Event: Nepal Earthquake
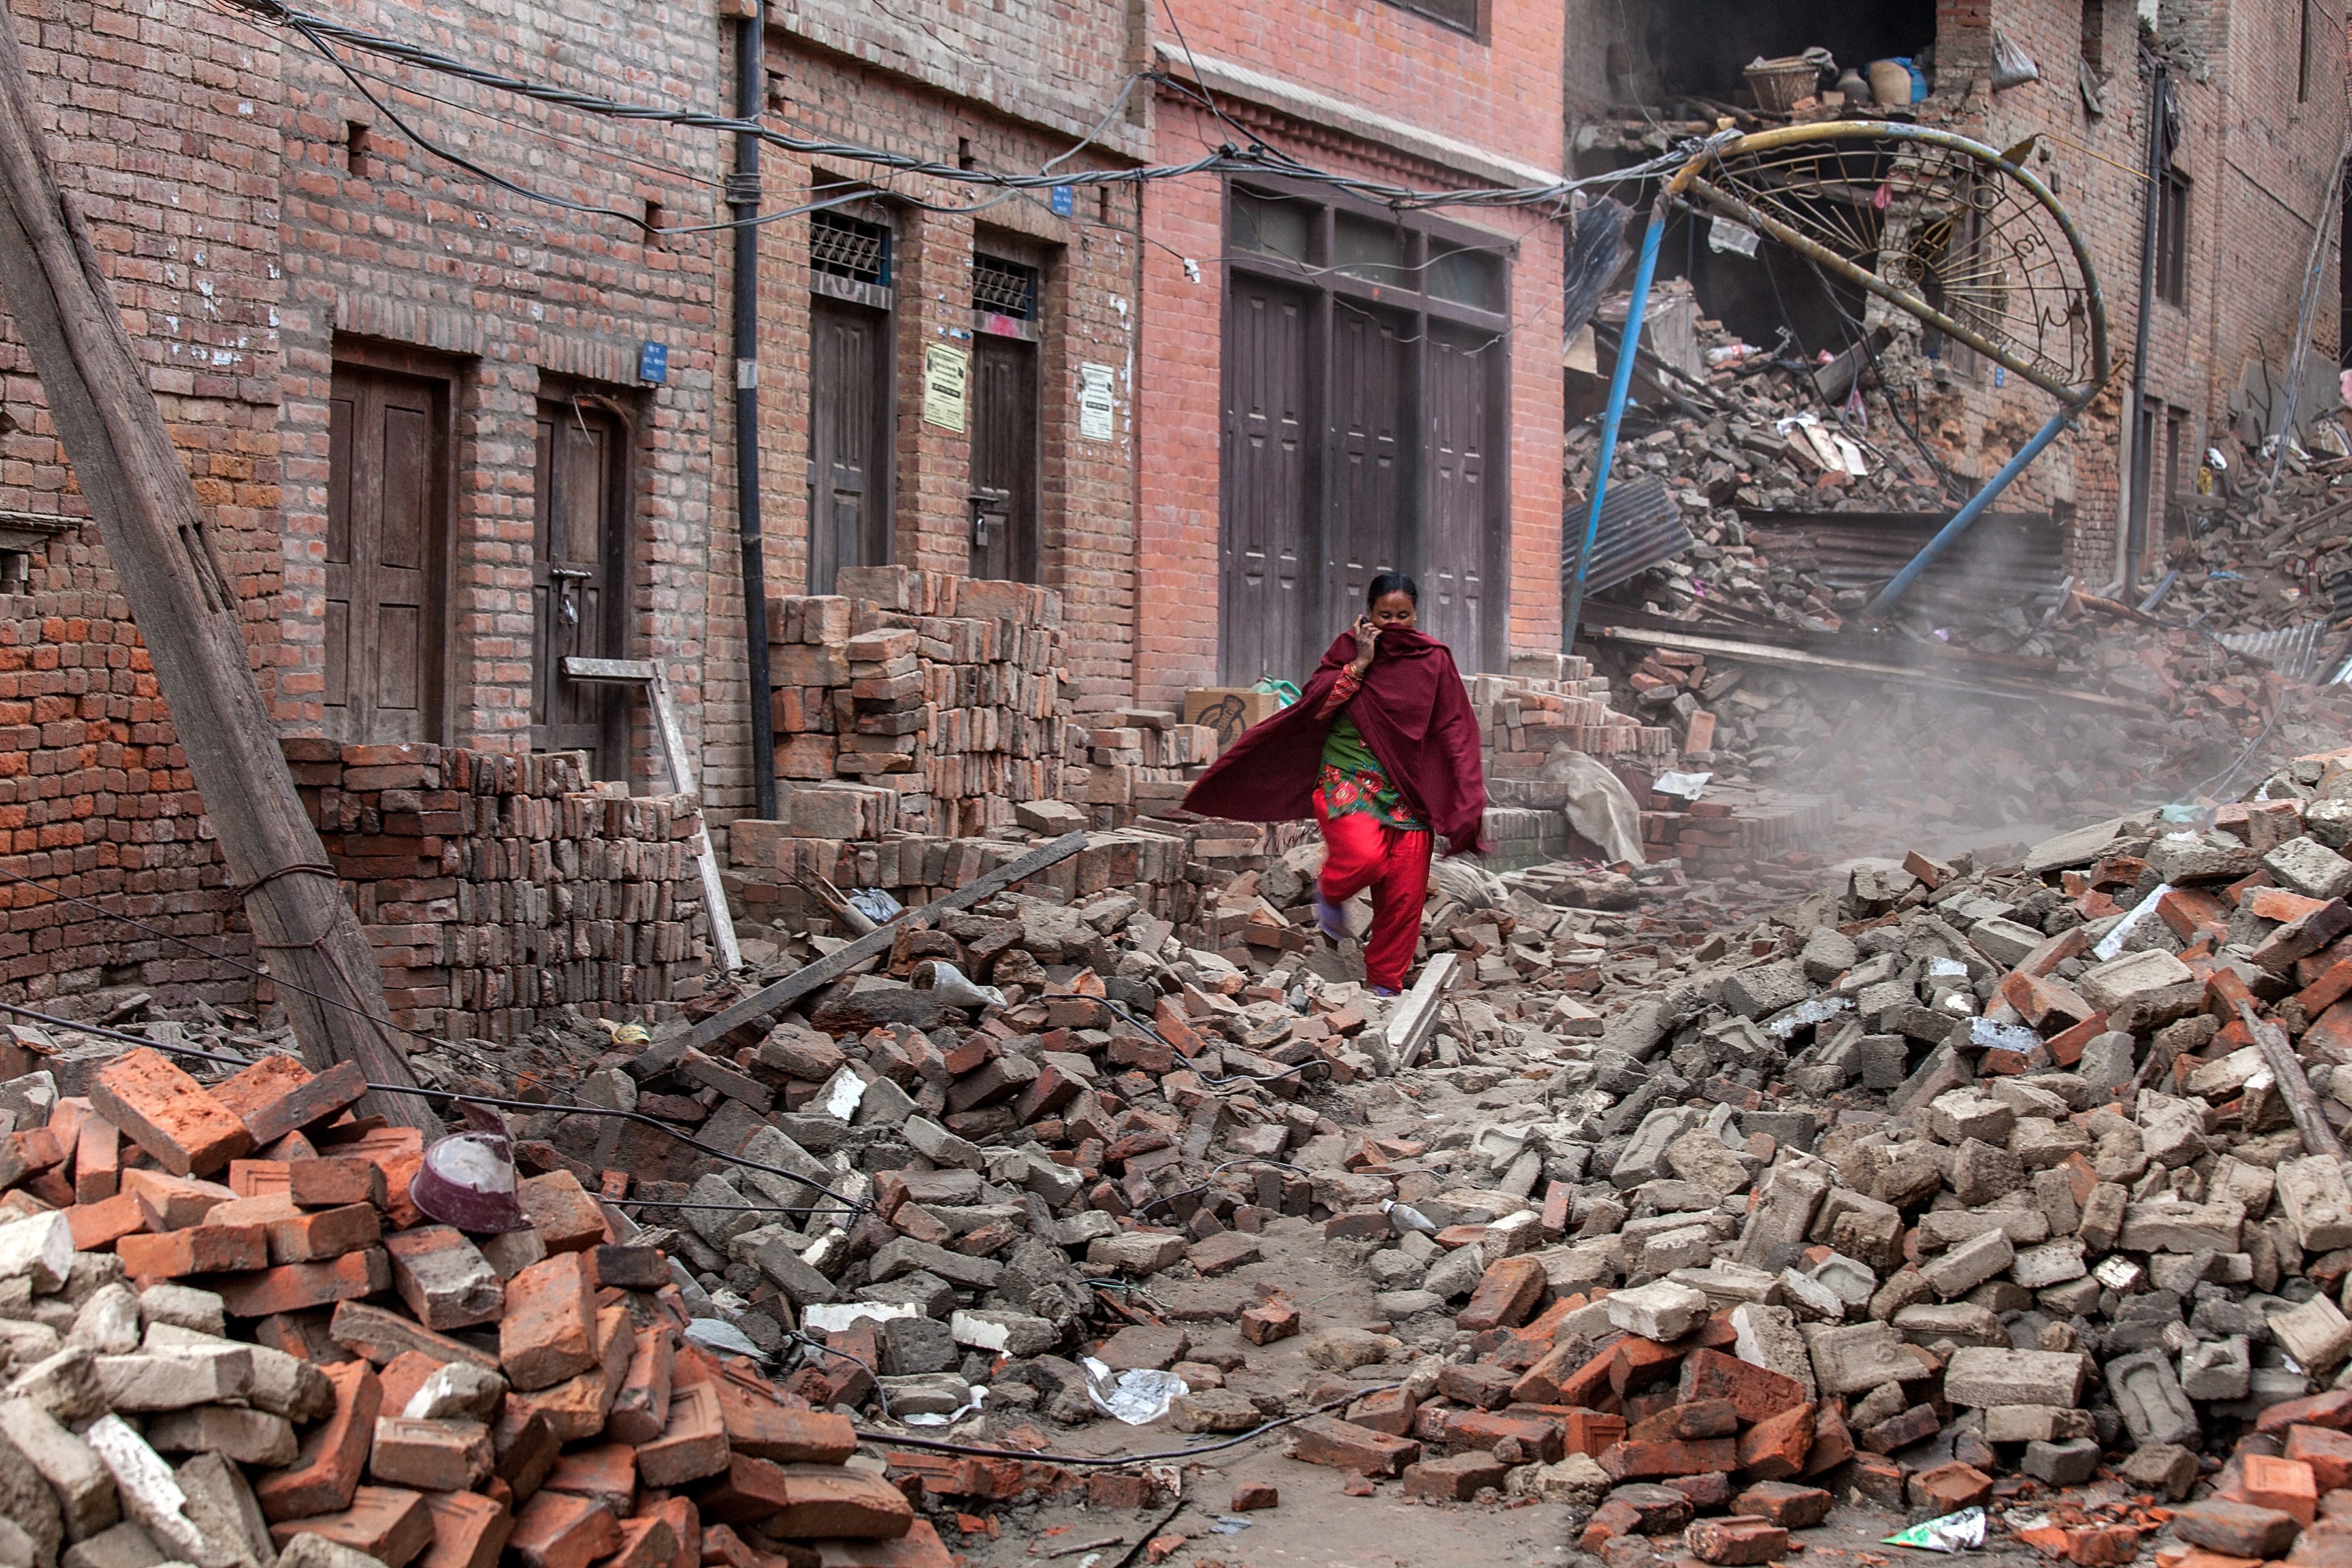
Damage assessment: damage